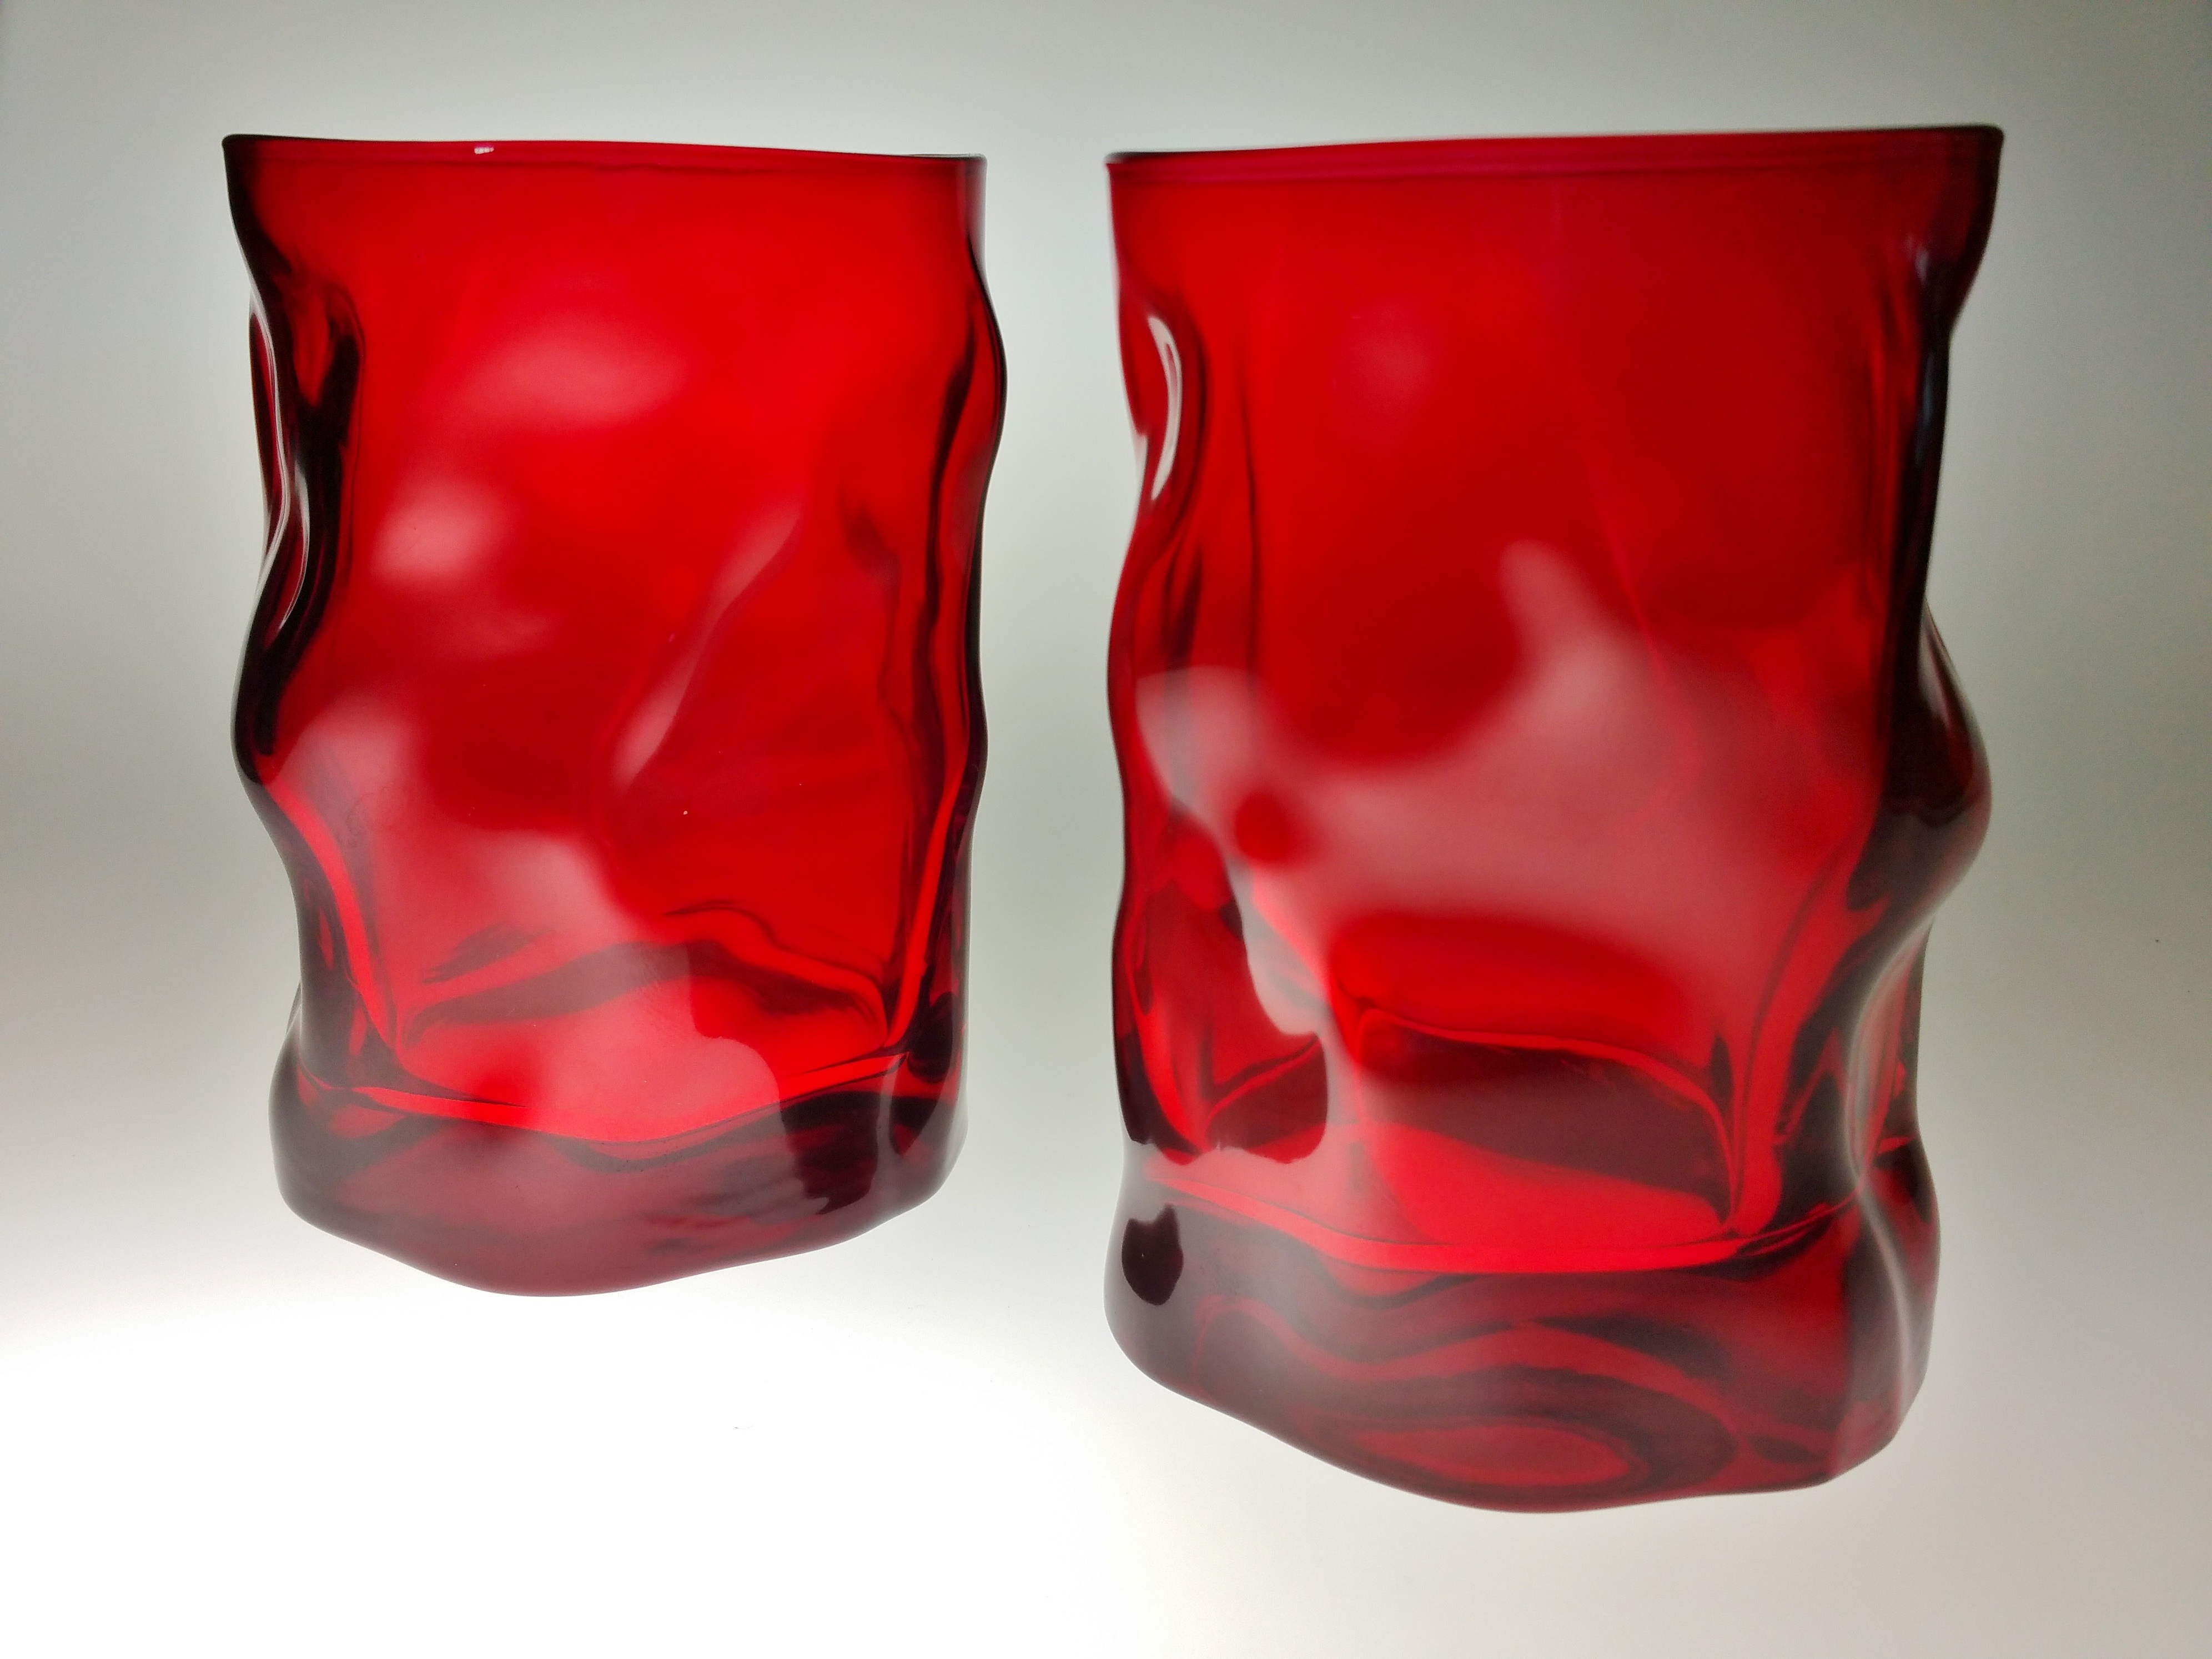
water, glass, vase, red, drink, lighting, background, thirst, drinkware